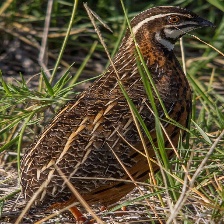
Species: HARLEQUIN QUAIL
Scientific name: COTURNIX DELEGORGUEI
ImageNet parent category: quail